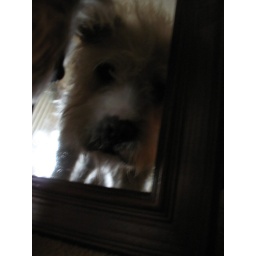
my dog clyde in the mirror